Sebastian Brehm

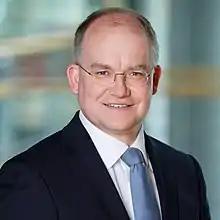
Brehm in 2018

Sebastian Brehm (born 18 October 1971) is a German tax advisor and politician of the Christian Social Union (CSU) who has been serving as a member of the Bundestag from the state of Bavaria since 2017.